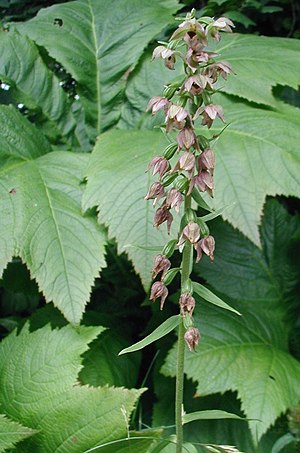
Refugium (økologi) / Refugier i nutiden / Menneskeskabte refugier
Ved skånsom lugning og nænsom pleje har denne Sump-Hullæbe fået lov til at overleve i en have. Derved er der skabt et refugium for denne art.
Et økologisk refugium er et tilflugtssted for dyr og planter, som giver dem levevilkår, der afviger fra omgivelsernes, eller som tidligere har været afvigende fra omgivelserne. Som et eksempel kan det nævnes, at klimaet under istiden ikke bare var koldt, men også tørt. Derfor var der ikke så mange steder, hvor planter og dyr kunne overleve. De få steder, hvor de trods alt overlevede, kaldes refugier og refugium. Man taler ikke så meget om refugier for de store dyr, da de typisk kan sprede sig hurtigt langt omkring, men mange planter og smådyr spredes kun langsomt, og når de spreder sig, bliver de nemt indavlet, hvilket kan stoppe deres spredning på grund af manglende tilpasningsevne og forringet frugtbarhed.